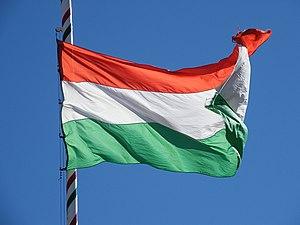
La Hongrie est une république constitutionnelle unitaire située en Europe centrale. Elle a pour capitale Budapest, pour langue officielle le hongrois et pour monnaie le forint. Son drapeau est constitué de trois bandes horizontales, rouge, blanche et verte et son hymne national est le Himnusz. D'une superficie de 93 030 km², elle s'étend sur 250 km du nord au sud et 524 km d'est en ouest. Elle a 2 009 km de frontières avec l'Autriche à l'ouest, la Slovénie et la Croatie au sud-ouest, la Serbie au sud, la Roumanie au sud-est, l'Ukraine au nord-est et la Slovaquie au nord.